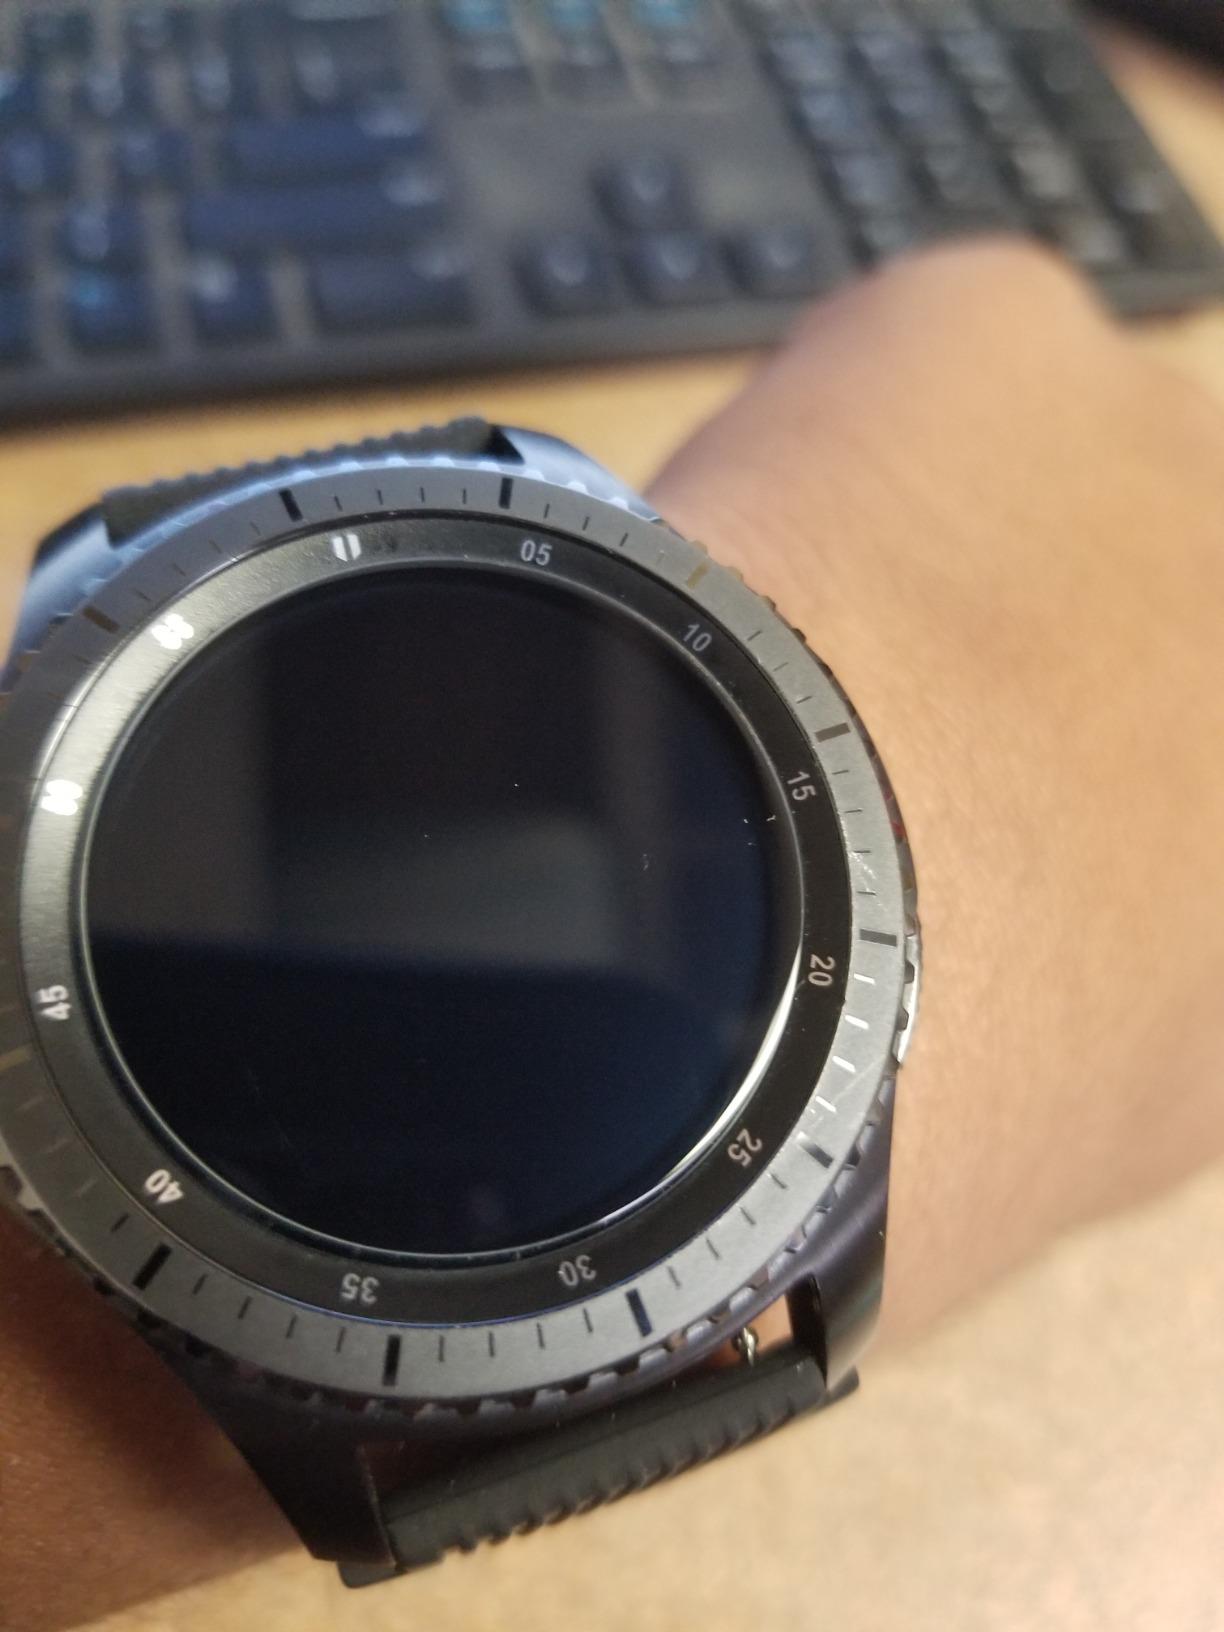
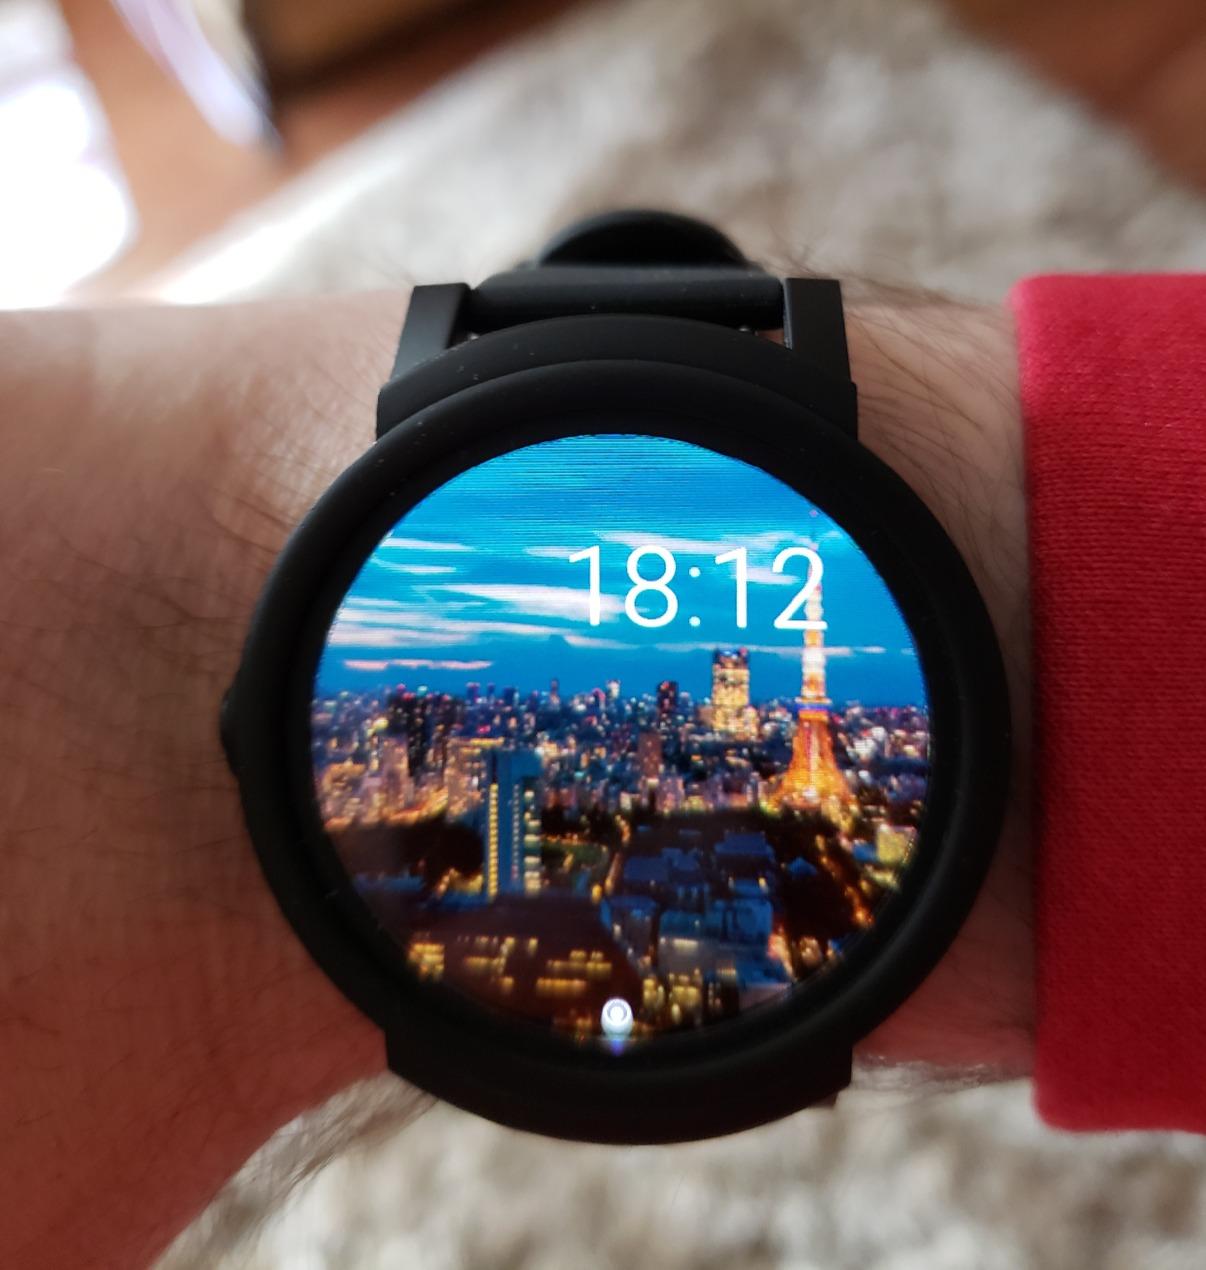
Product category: smartwatch
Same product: no